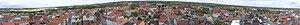
Güstrow est une ville du Mecklembourg-Poméranie occidentale, en Allemagne. Ancien chef-lieu de l'ancien arrondissement de Güstrow, elle fait partie maintenant de l'arrondissement de Rostock et dont elle est le chef-lieu. Elle compte 29 241 habitants en 2018.